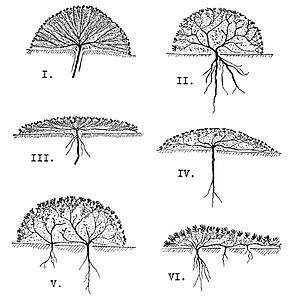
Coupe vertical schématique des six types de plantes en coussin, selon H. Hauri, Journal of Ecology Vol. 1, N°. 2 (juin 1913), pp. 118-121 Type I
Une plante en coussin, ou plante en coussinet, est une plante au port compact, à faible croissance, formant une masse en « coussin » hémisphérique plus ou moins bombé ou en tapis étalé sur le sol, qui se rencontre dans des environnement marqués par le vent et la sécheresse, qu'il s'agisse de sécheresse réelle, dans les climats arides des zones désertiques ou semi-désertiques, ou de sécheresse physiologique induite par le manque d'eau, dû notamment au gel ou au vent, dans les zones alpines ou arctiques. Il s'agit le plus souvent de plantes vivaces, ligneuses ou herbacées, aux feuilles persistantes de petite taille, et dotées d'un système racinaire allorhize comprenant à la fois une racine pivotante relativement grande et profonde et de nombreuses racines adventives fines et courtes. Ces plantes ont une physiologie adaptée pour ralentir la croissance dans un environnement pauvre en nutriments, et un cycle de reproduction adapté et retardé.